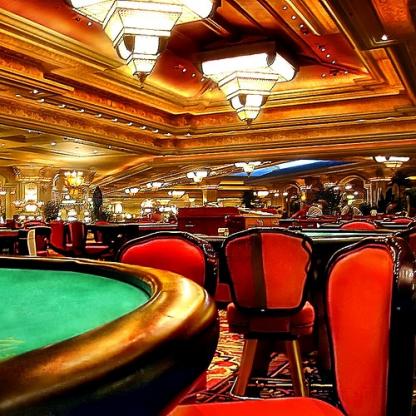
Scene: Indoor